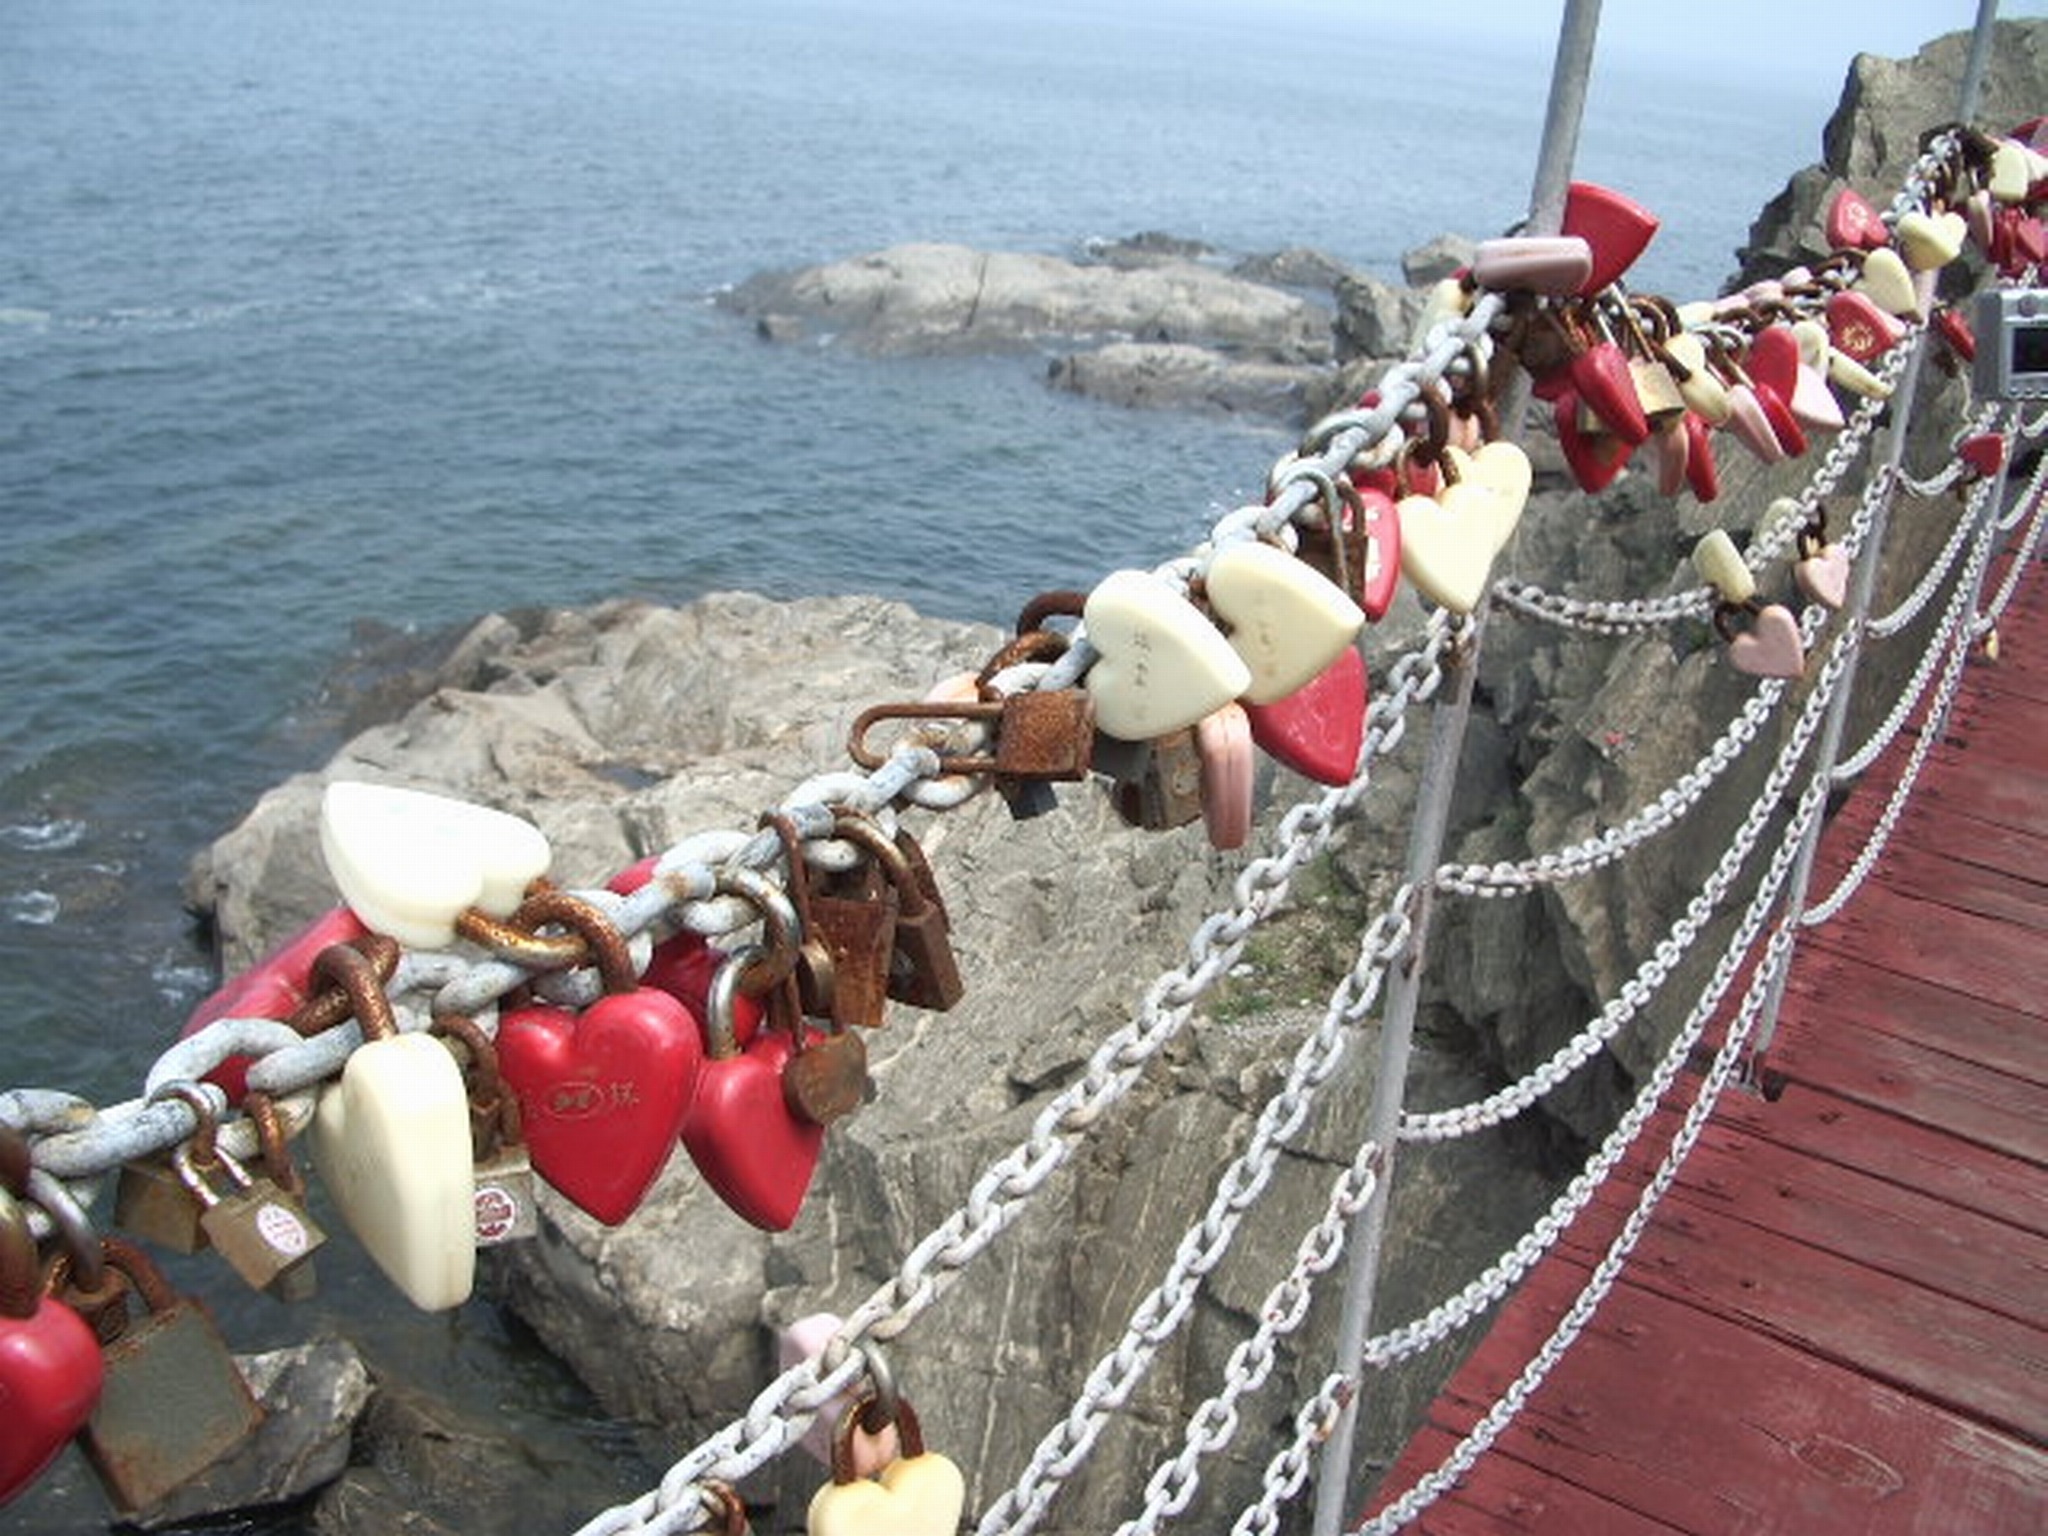
sea, ocean, bridge, heart, vehicle, extreme sport, padlock, rocks, boating, locks, rowing